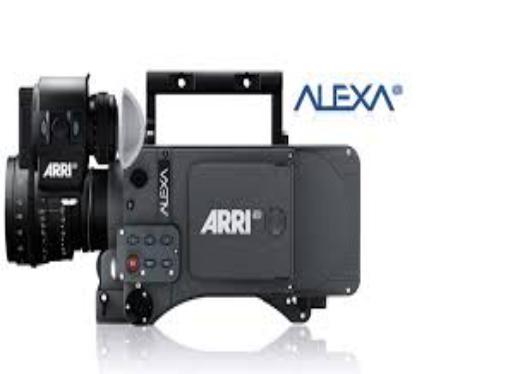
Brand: Arri
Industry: Clothes